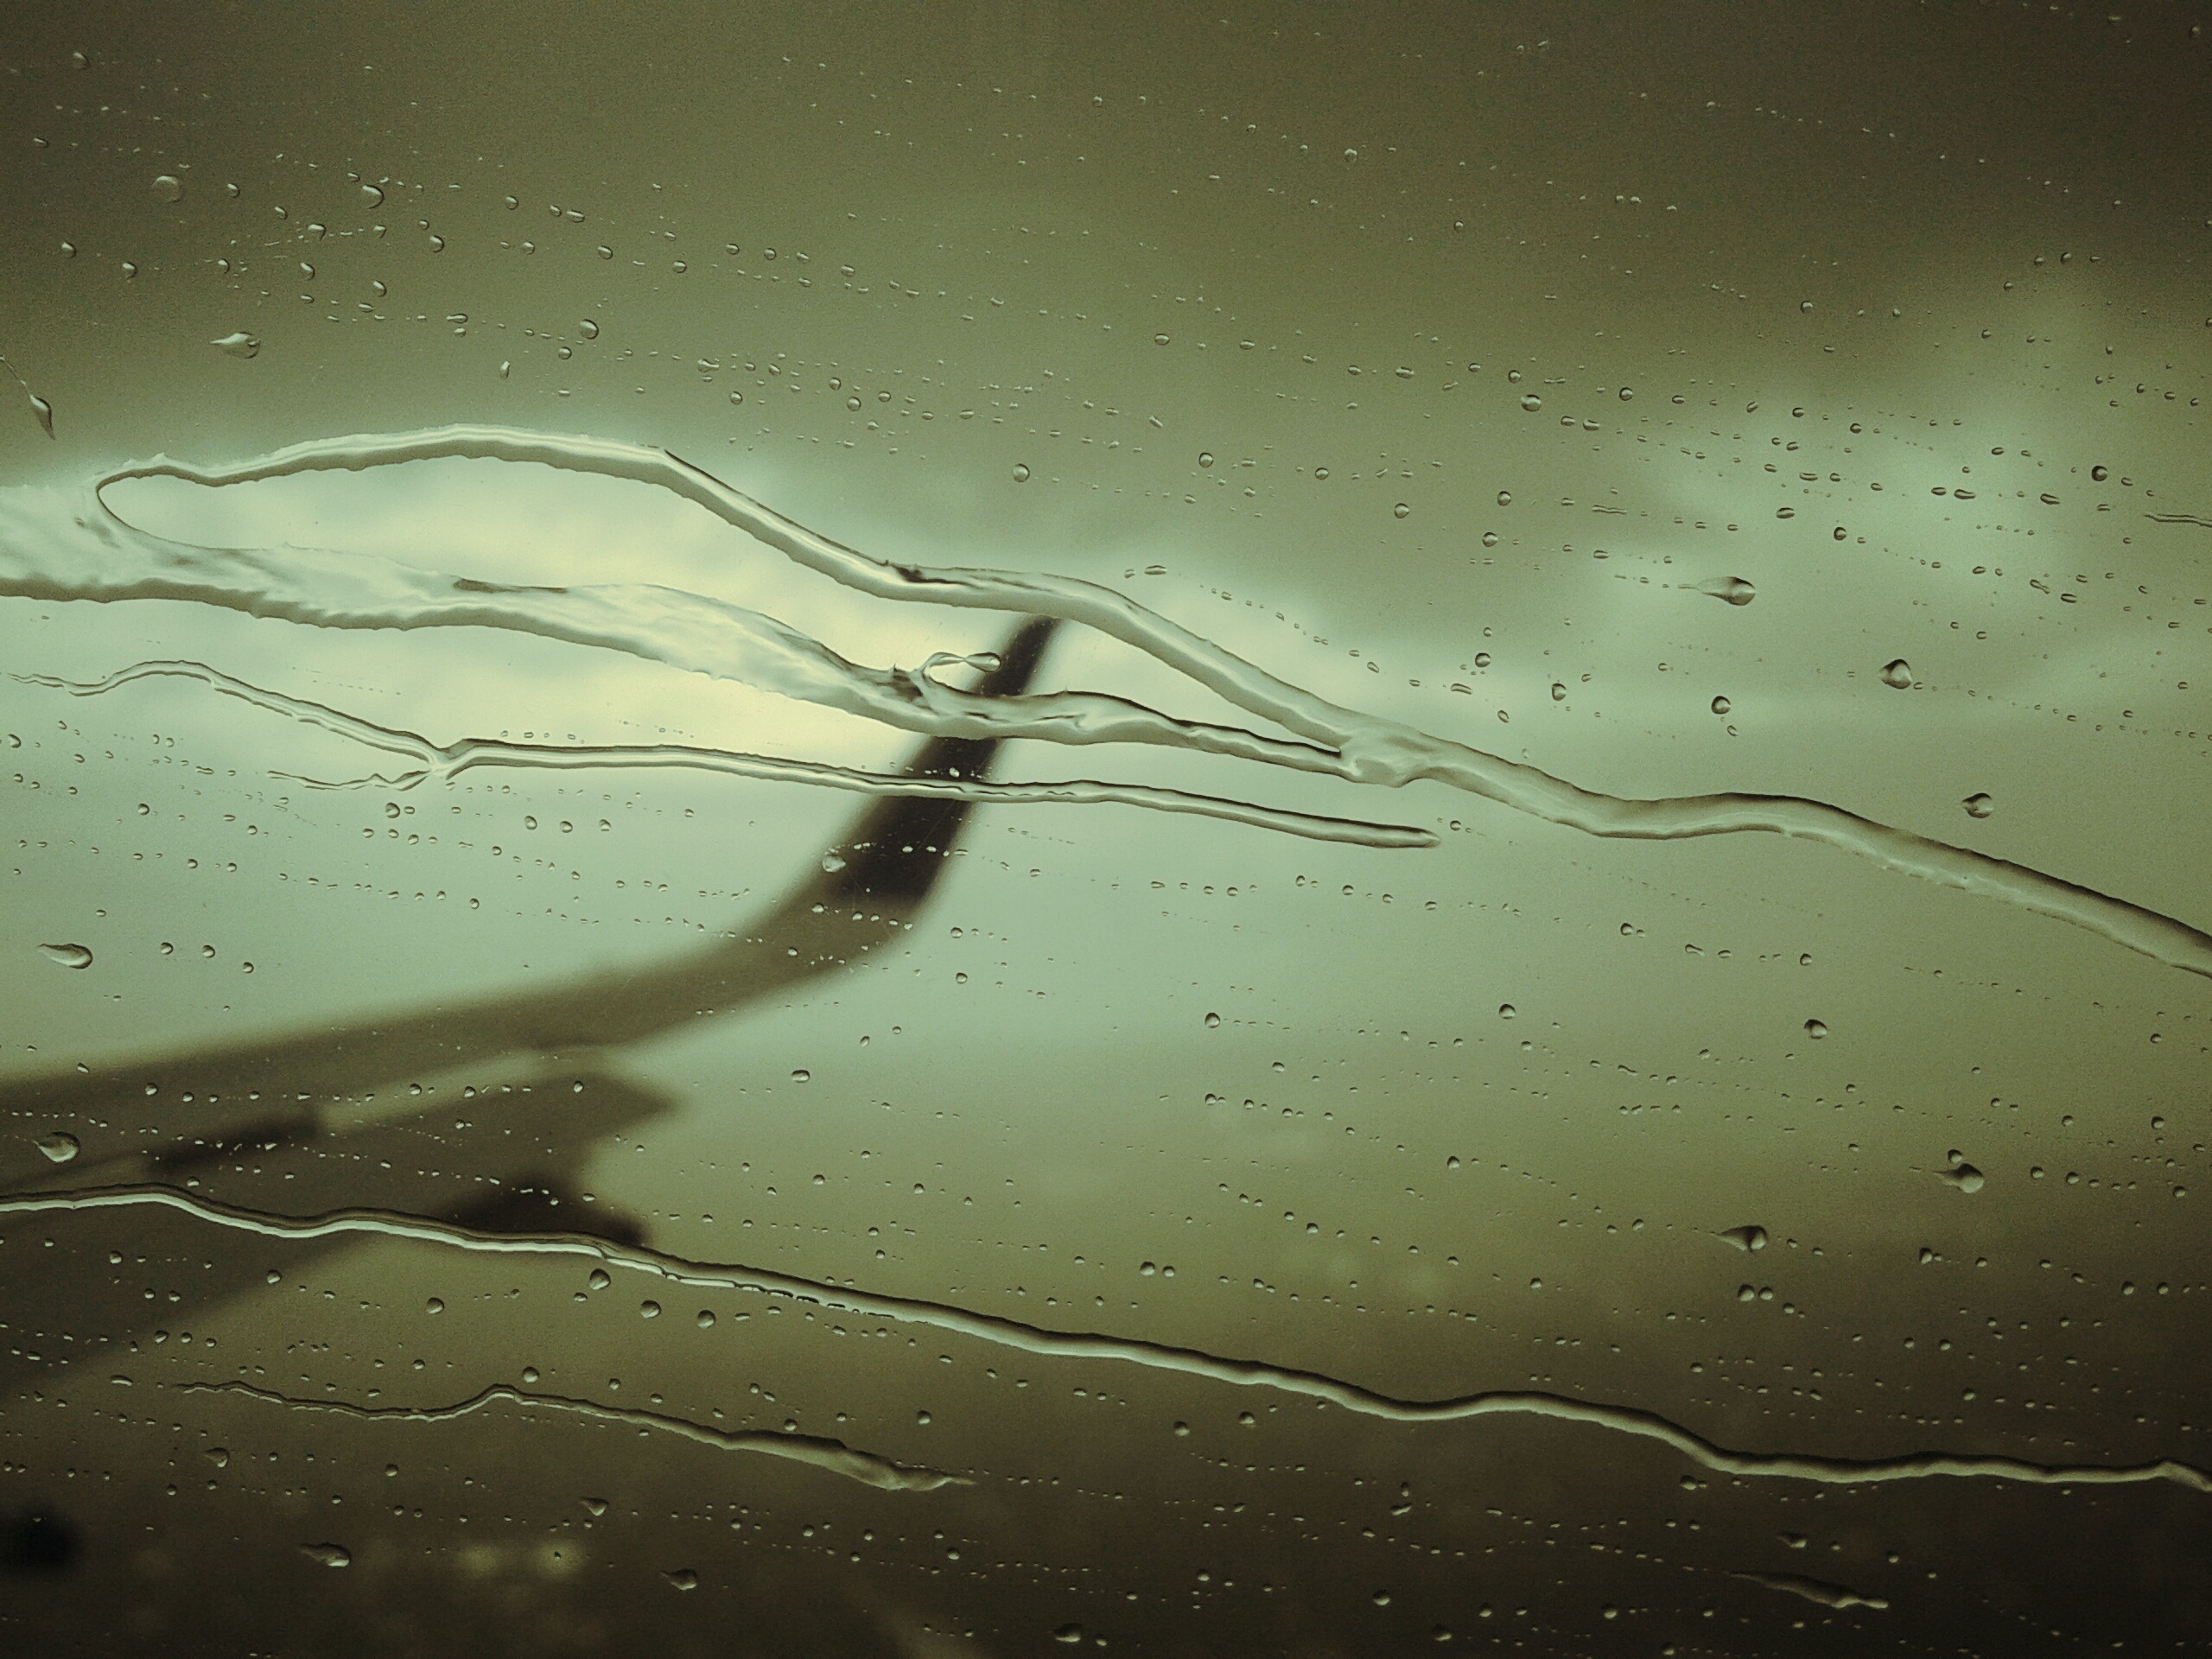
water, nature, cloud, sky, wave, glass, wet, flying, airplane, reflection, weather, storm, darkness, screenshot, macro photography